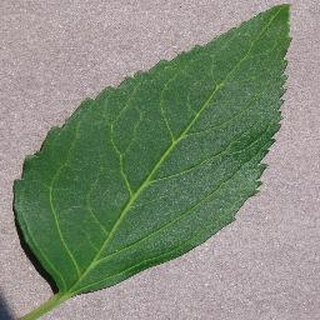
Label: healthy_cherry